Mercury(II) sulfate

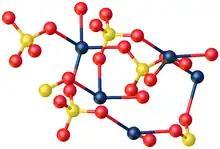
Portion of structure of HgSO4 illustrating the distorted tetrahedral geometry at Hg (dark blue spheres).

The anhydrous compound features Hg in a highly distorted tetrahedral HgO environment. Two Hg-O distances are 2.22 Å and the others are 2.28 and 2.42 Å. In the monohydrate, Hg adopts a linear coordination geometry with Hg-O (sulfate) and Hg-O (water) bond lengths of 2.179 and 2.228 Å, respectively. Four weaker bonds are also observed with Hg---O distances >2.5 Å.